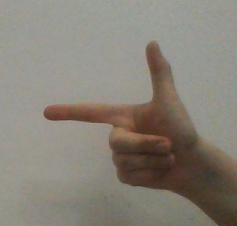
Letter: yaa